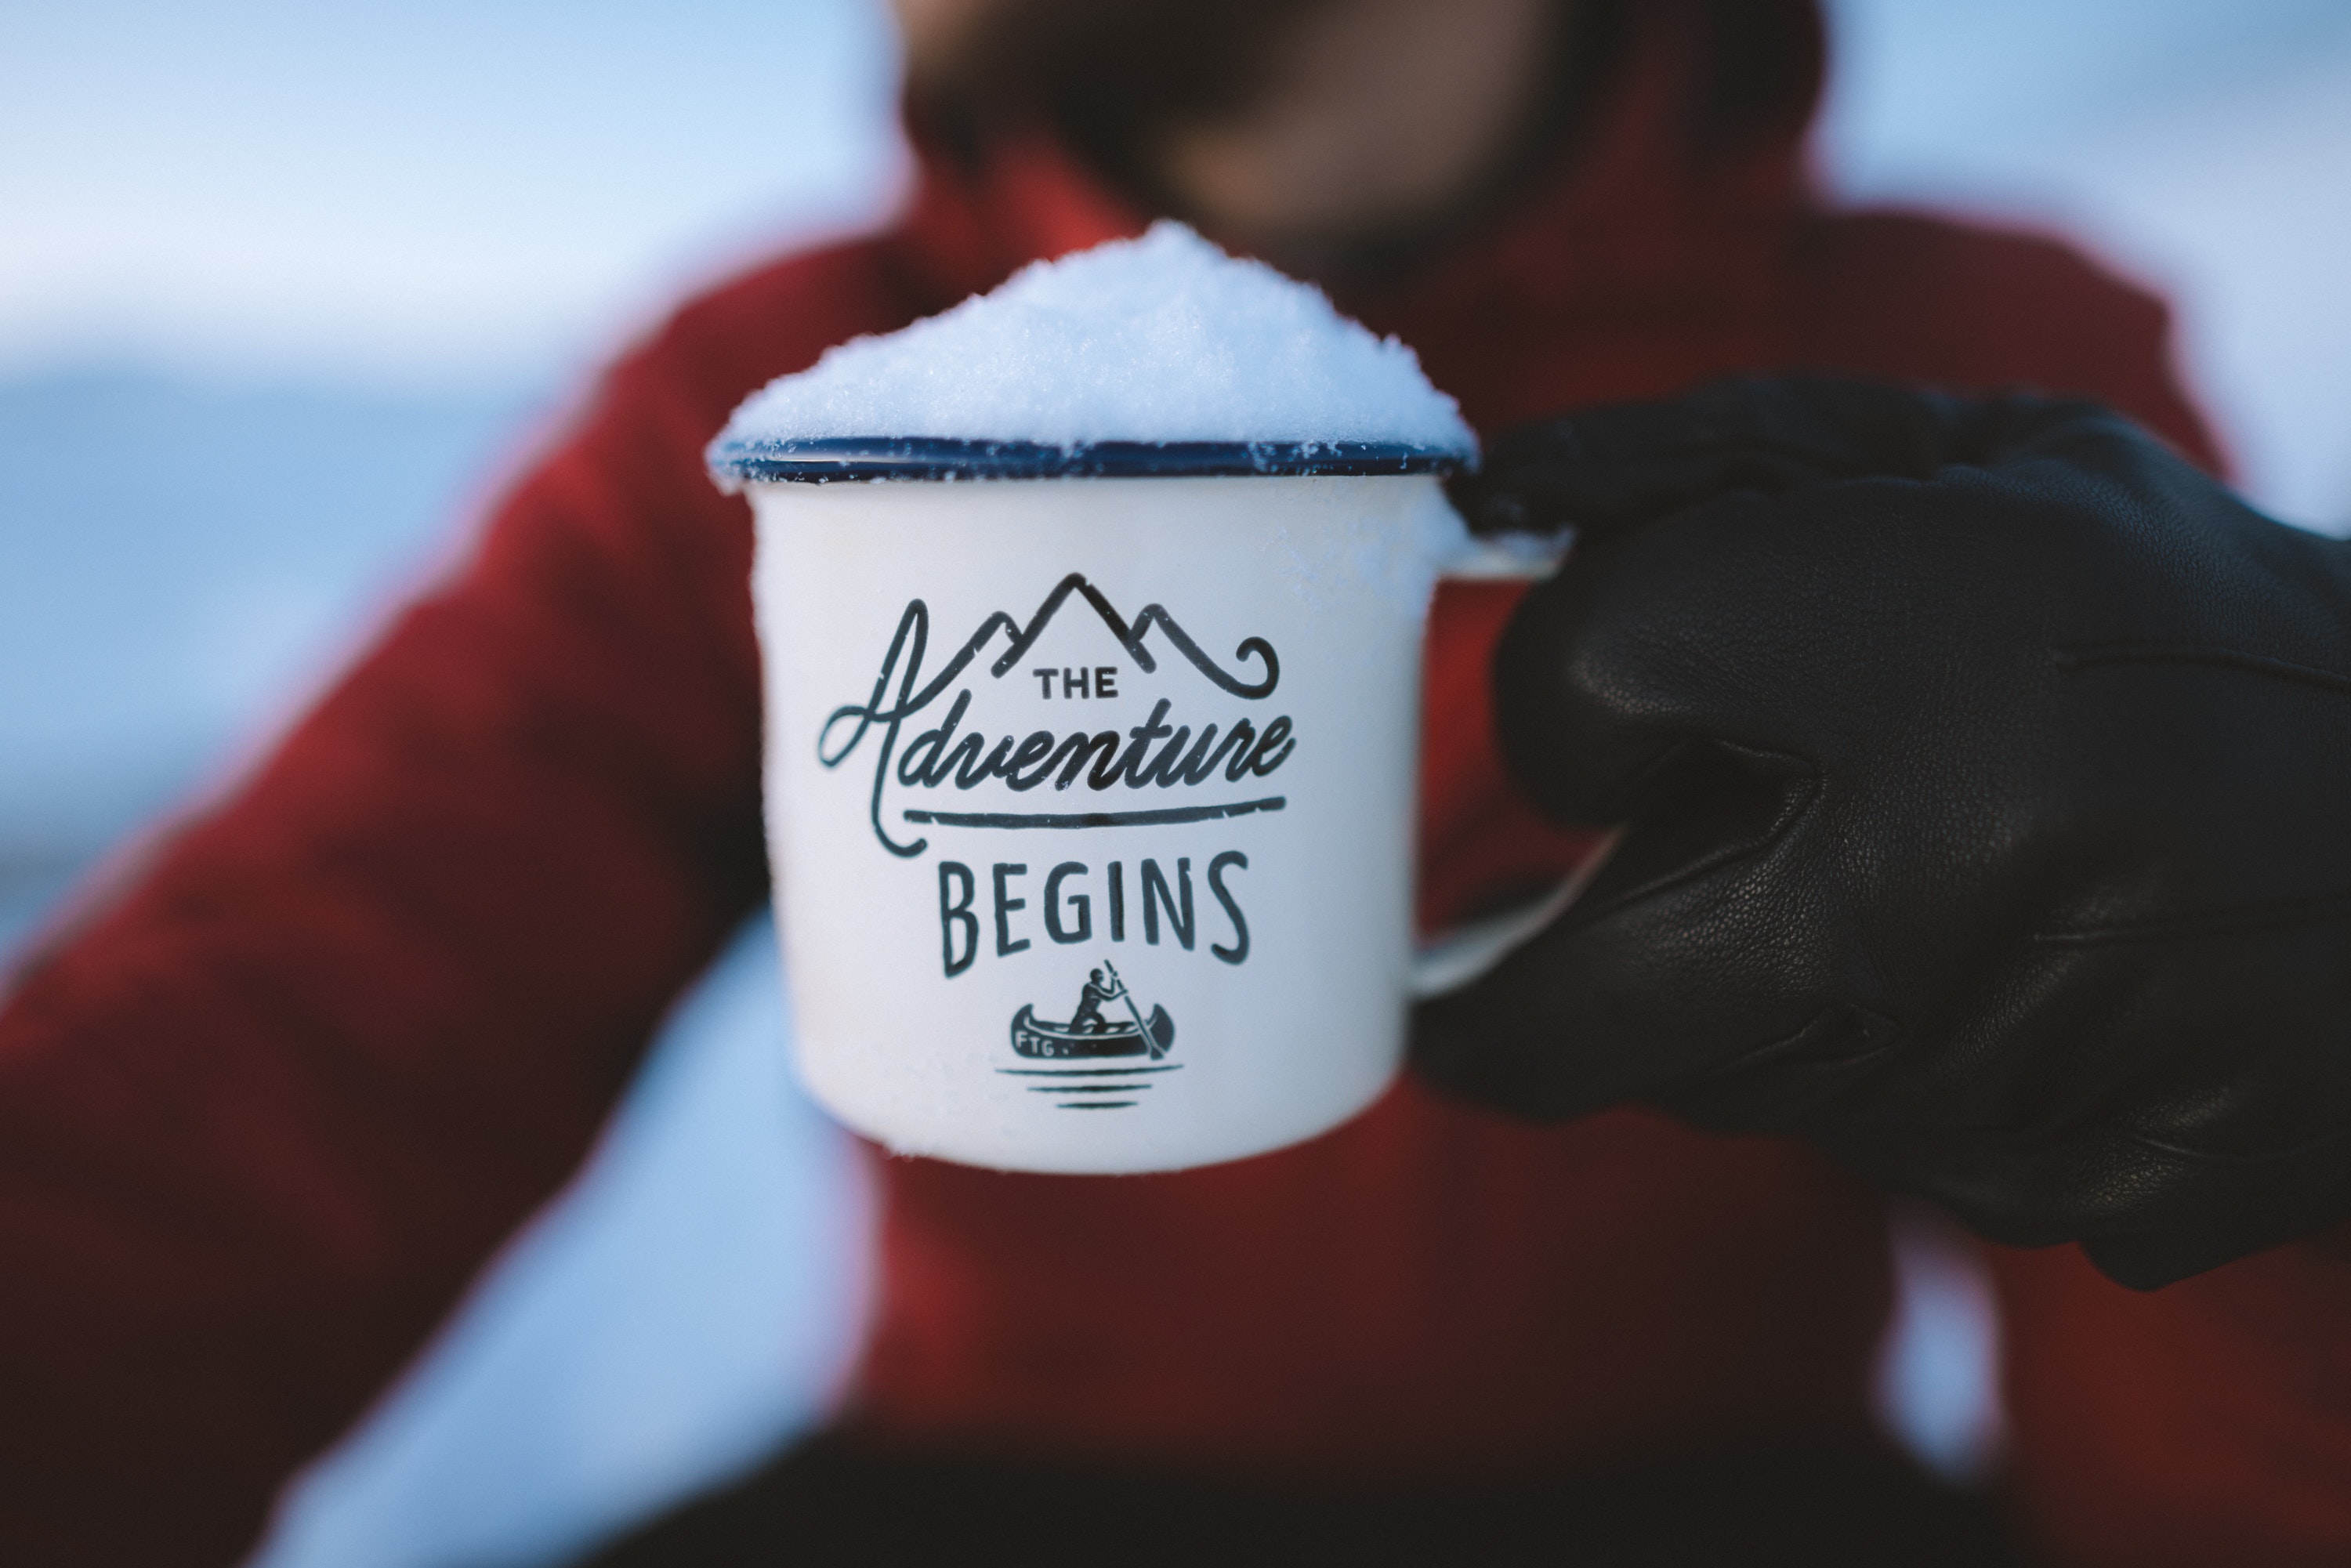
hand, drink, cup, dairy